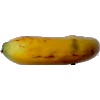
Label: banana_lady_finger